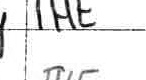
Label: the